Body belt

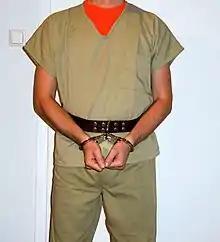
Handcuffed prisoner secured with a transport belt

When transporting prisoners, leather or nylon belts are often used instead of belly chains to secure the prisoner's arms at waist level. These restraint belts have a metal ring on the front, through which the handcuffs are plugged and then put on the detainee's wrists. The belt is then placed around the detainee's waist and secured with a buckle; some models can also be locked with a padlock.